USS Bonefish (SS-582)

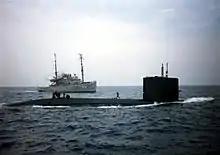
Rescue efforts aboard USS "Bonefish" after the explosion and fire. The USS "Hoist" is in the background.

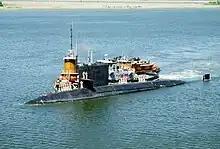
"Bonefish" returning to Charleston after the fire, 1988.

On 24 April 1988 "Bonefish" was submerged, during an exercise with guided-missile frigate , about off the Atlantic coast of Florida, a leaky seal in the Bonefish’s Trash Disposal Unit, which was used to eject waste into the water, caused seawater to begin leaking onto cables and electric buses in a battery-supply cableway. Arcing then caused an explosion, which flashed into a fire within minutes. The temperature in the battery space reached 1,200°F (650°C). The heat was so intense that it melted the soles of the shoes of the crewmembers in the space above.